Kingdom of Greece

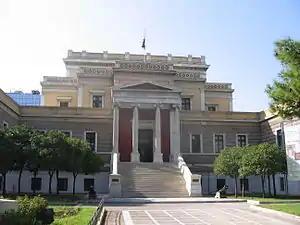
The Old Parliament House, Athens

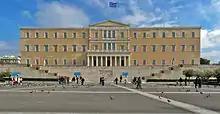
The Old Royal Palace in Athens has hosted the Hellenic Parliament since 1929.

The occupied country was divided into three zones (German, Italian, and Bulgarian), and in Athens, a puppet regime was established. The members were either conservatives or nationalists with fascist leanings. The three quisling prime ministers were Georgios Tsolakoglou, the general who had signed the armistice with the Wehrmacht, Konstantinos Logothetopoulos, and Ioannis Rallis, who took office when the German defeat was inevitable and aimed primarily at combating the left-wing Resistance movement. To this end, he created the collaborationist Security Battalions.